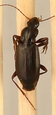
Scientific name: Calathus advena
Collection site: Rocky Mountains NEON (RMNP), plot RMNP_012